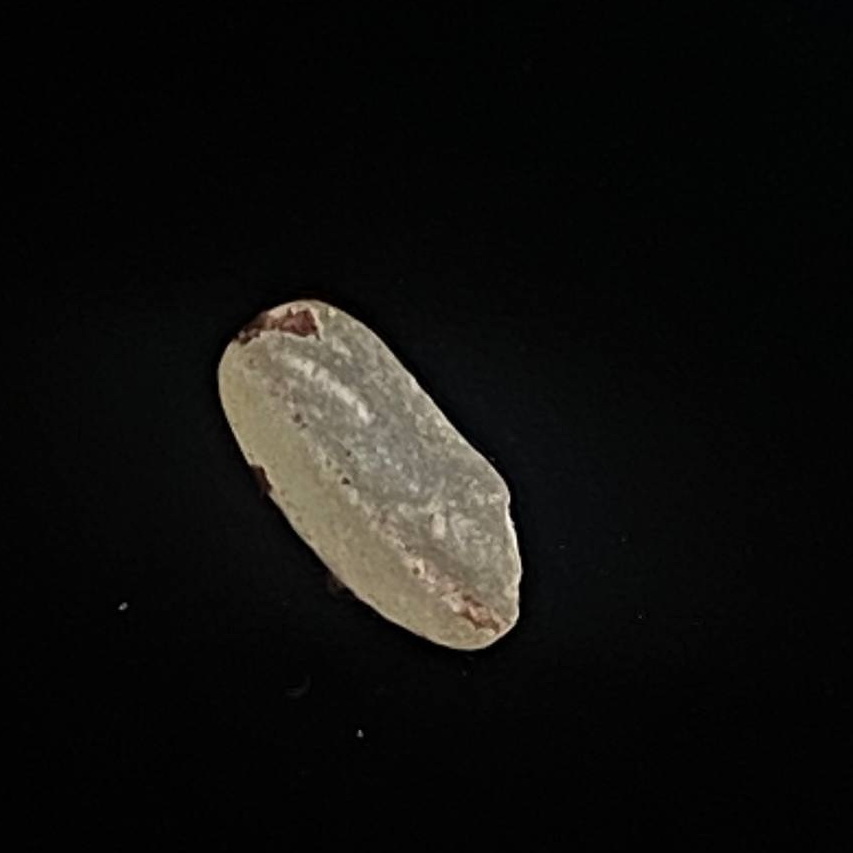
Rice variety: Amon